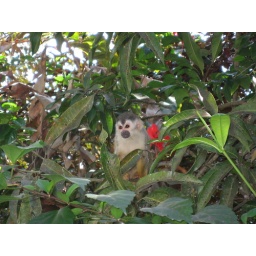
squirel monkeys in the trees at our hotel.